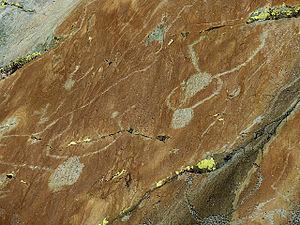
Omniprésent dans la Vallée des Merveilles et à Fontanalbe, les représentations de boeufs ou taureaux
La vallée des Merveilles est une vallée du massif du Mercantour dans les Alpes où ont été découvertes plus de 40 500 gravures rupestres protohistoriques, datant du Chalcolithique et de l’âge du bronze ancien, au milieu d’autres gravures plus récentes.